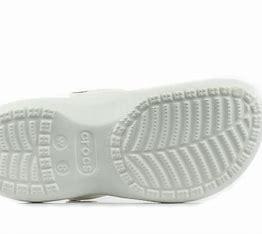
Brand: Crocs
Model: 100